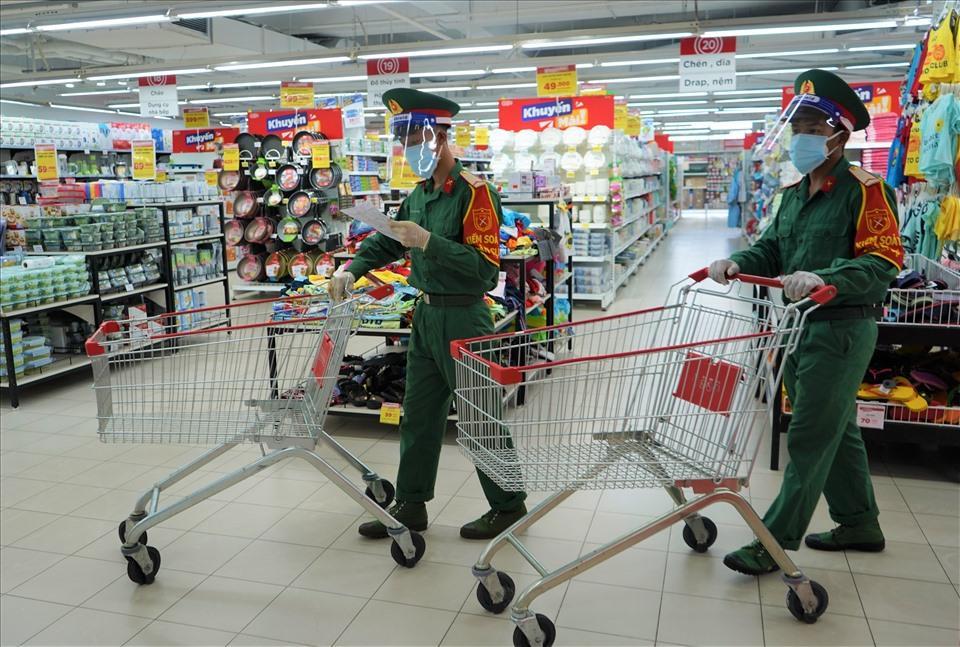
có hai đồng chí bộ đội đang mua hàng trong siêu thị